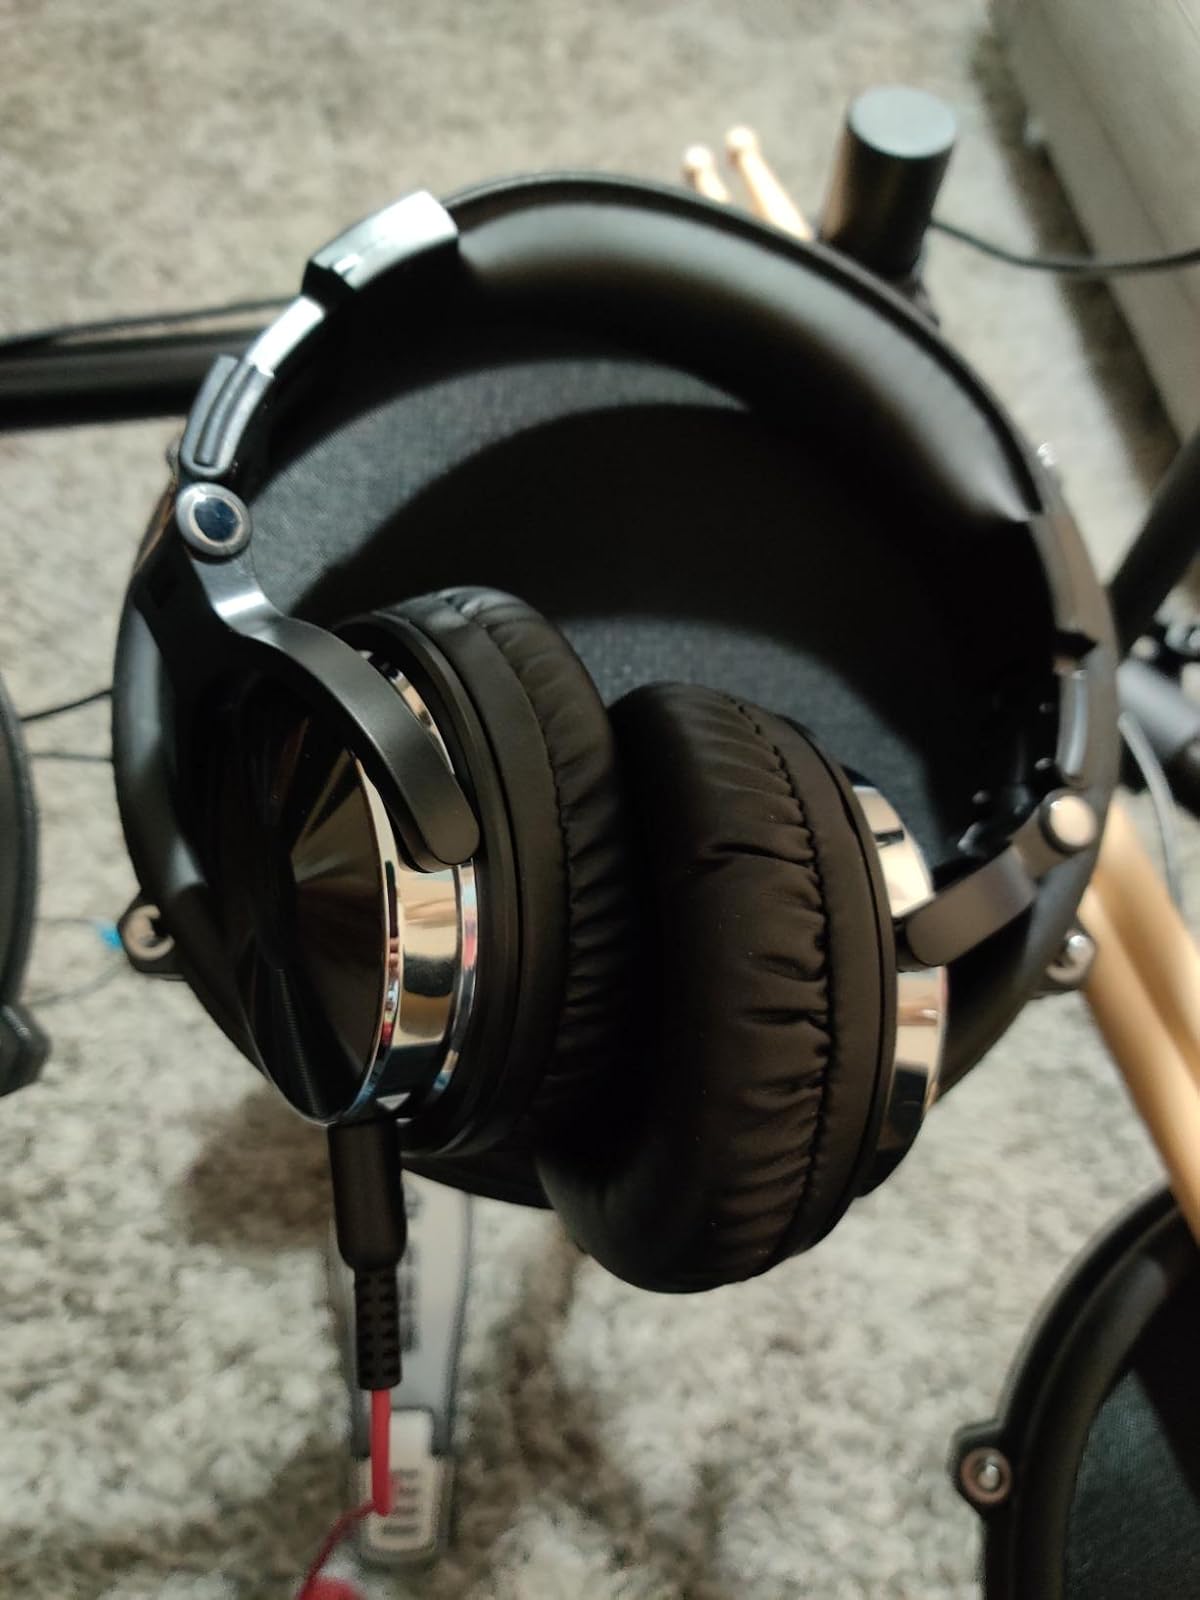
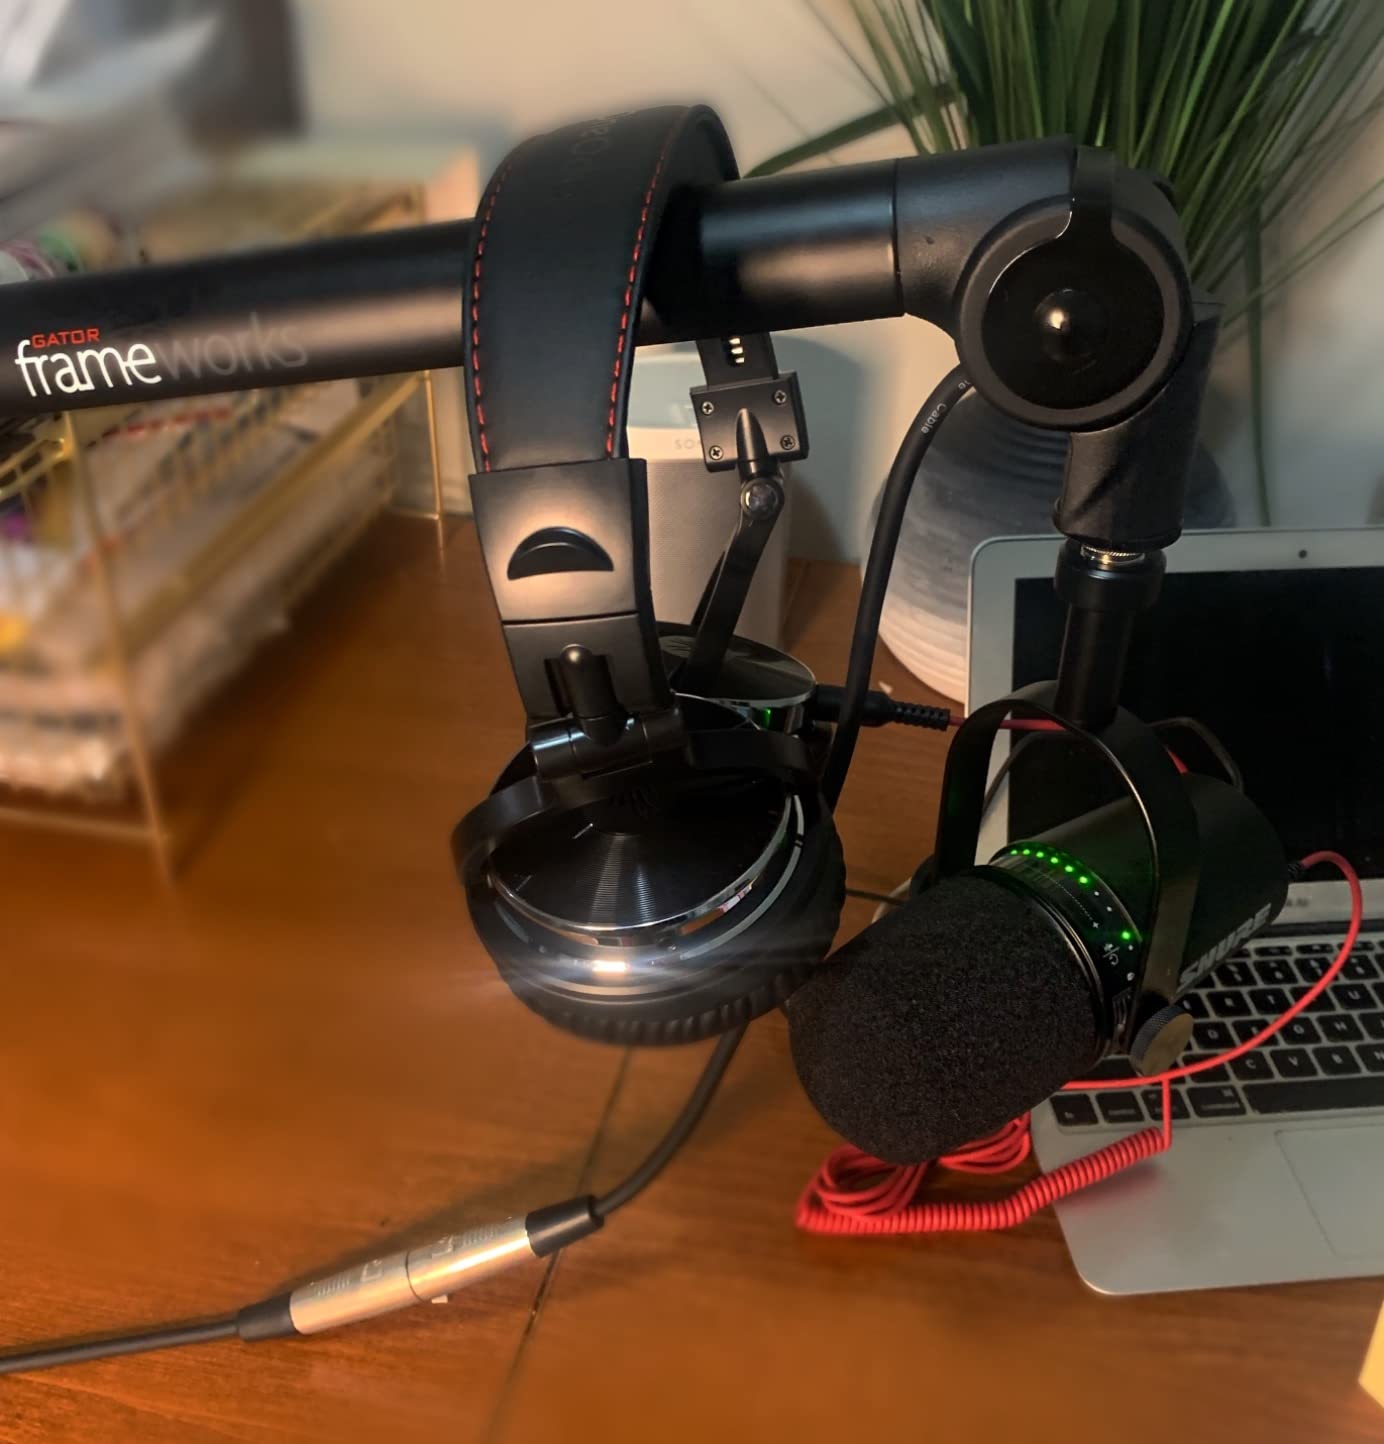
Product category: headphones
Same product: yes